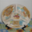
Label: plate